Blue Bloods

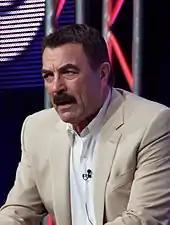
Tom Selleck, 2010

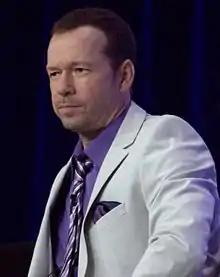
Donnie Wahlberg, 2010

Selleck mentioned that he was drawn to the project because of the strong pilot script and that he was concerned about becoming involved in an ongoing series because he did not want to compromise his commitment to the Jesse Stone television movies. Beginning January 19, 2011, "Blue Bloods" was moved to Wednesdays at 10 pm for a four-week tryout. In February 2011, the series returned to its Friday night time slot due to the series premiere of "". In the UK, the show helped launch the Sky Atlantic channel by premiering on Tuesday, February 1, 2011, at 10:30 pm. In Australia, the show premiered in February 2011 in a primetime Wednesday slot on Network 10, then from February 2013 for season two was moved from the network's primary SD channel to its HD channel One alongside "White Collar", then on August 26, 2013, the show moved back to the primary SD channel on Mondays for season three. In New Zealand, the show premieres on July 13, 2013, on TV3 replacing "" in a primetime Saturday slot after "".